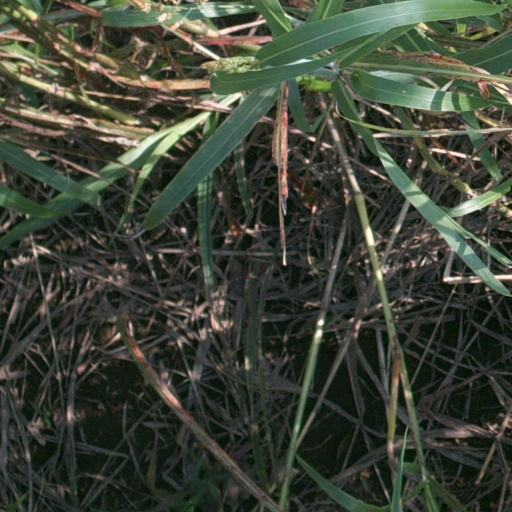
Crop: sorghum